Oath of Pontida

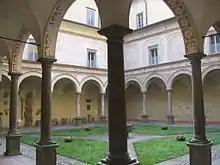
The cloister of the abbey of Pontida. The monastic complex, which is dedicated to James the Great, is the place where, according to tradition, the oath of Pontida would have been celebrated

The oath of Pontida ("Giurament de Pontida" in Lombard, "Giuramento di Pontida" in Italian), according to tradition, would have been a ceremony that would have sanctioned on 7 April 1167, in the abbey of Pontida, near Bergamo, in Italy, the birth of the Lombard League, or of a military alliance between the municipalities of Milan, Lodi, Ferrara, Piacenza and Parma aimed at the armed struggle against the Holy Roman Empire by Frederick Barbarossa.